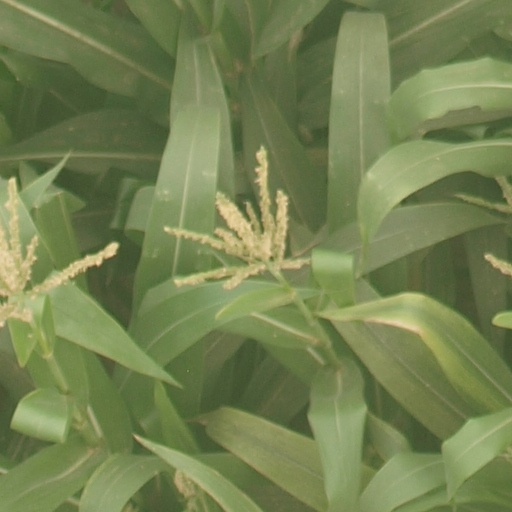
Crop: maize; corn